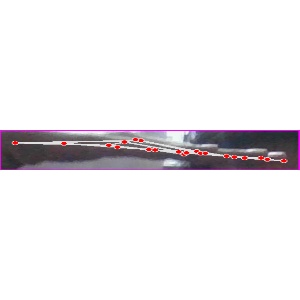
अक्षर: ज